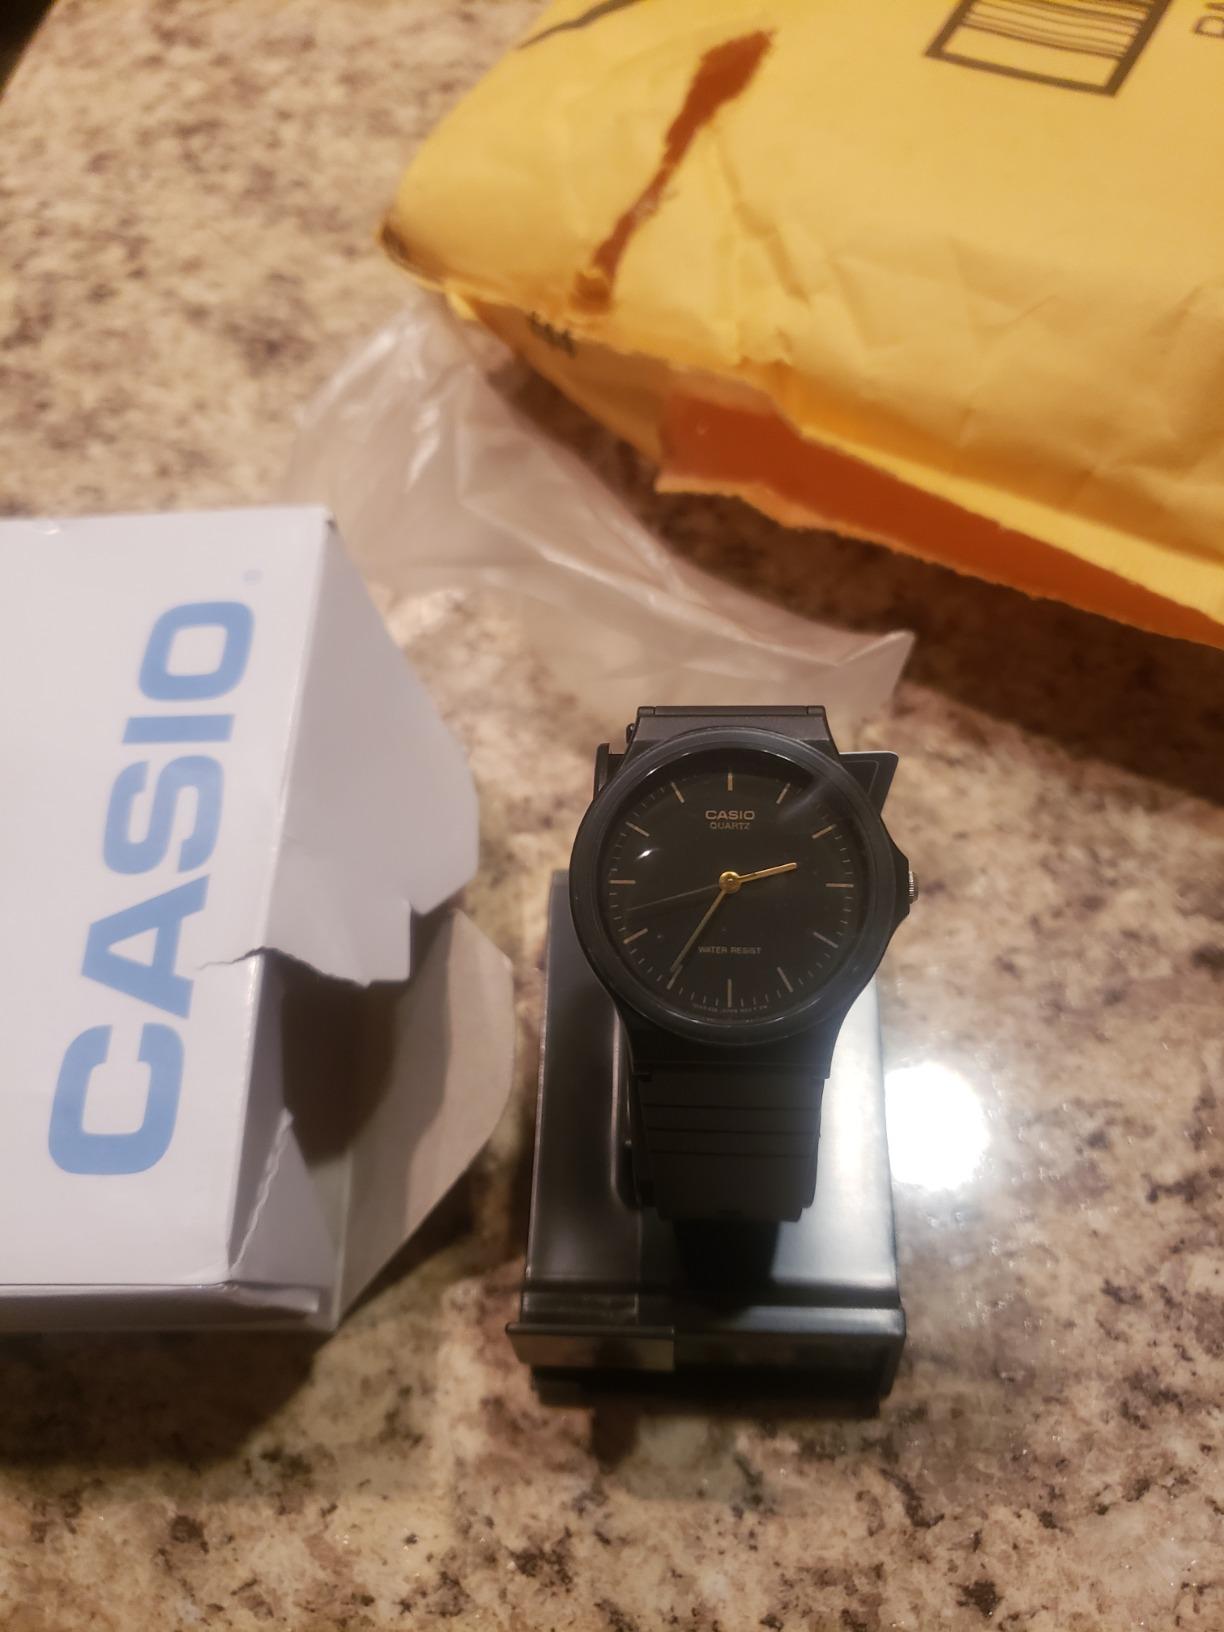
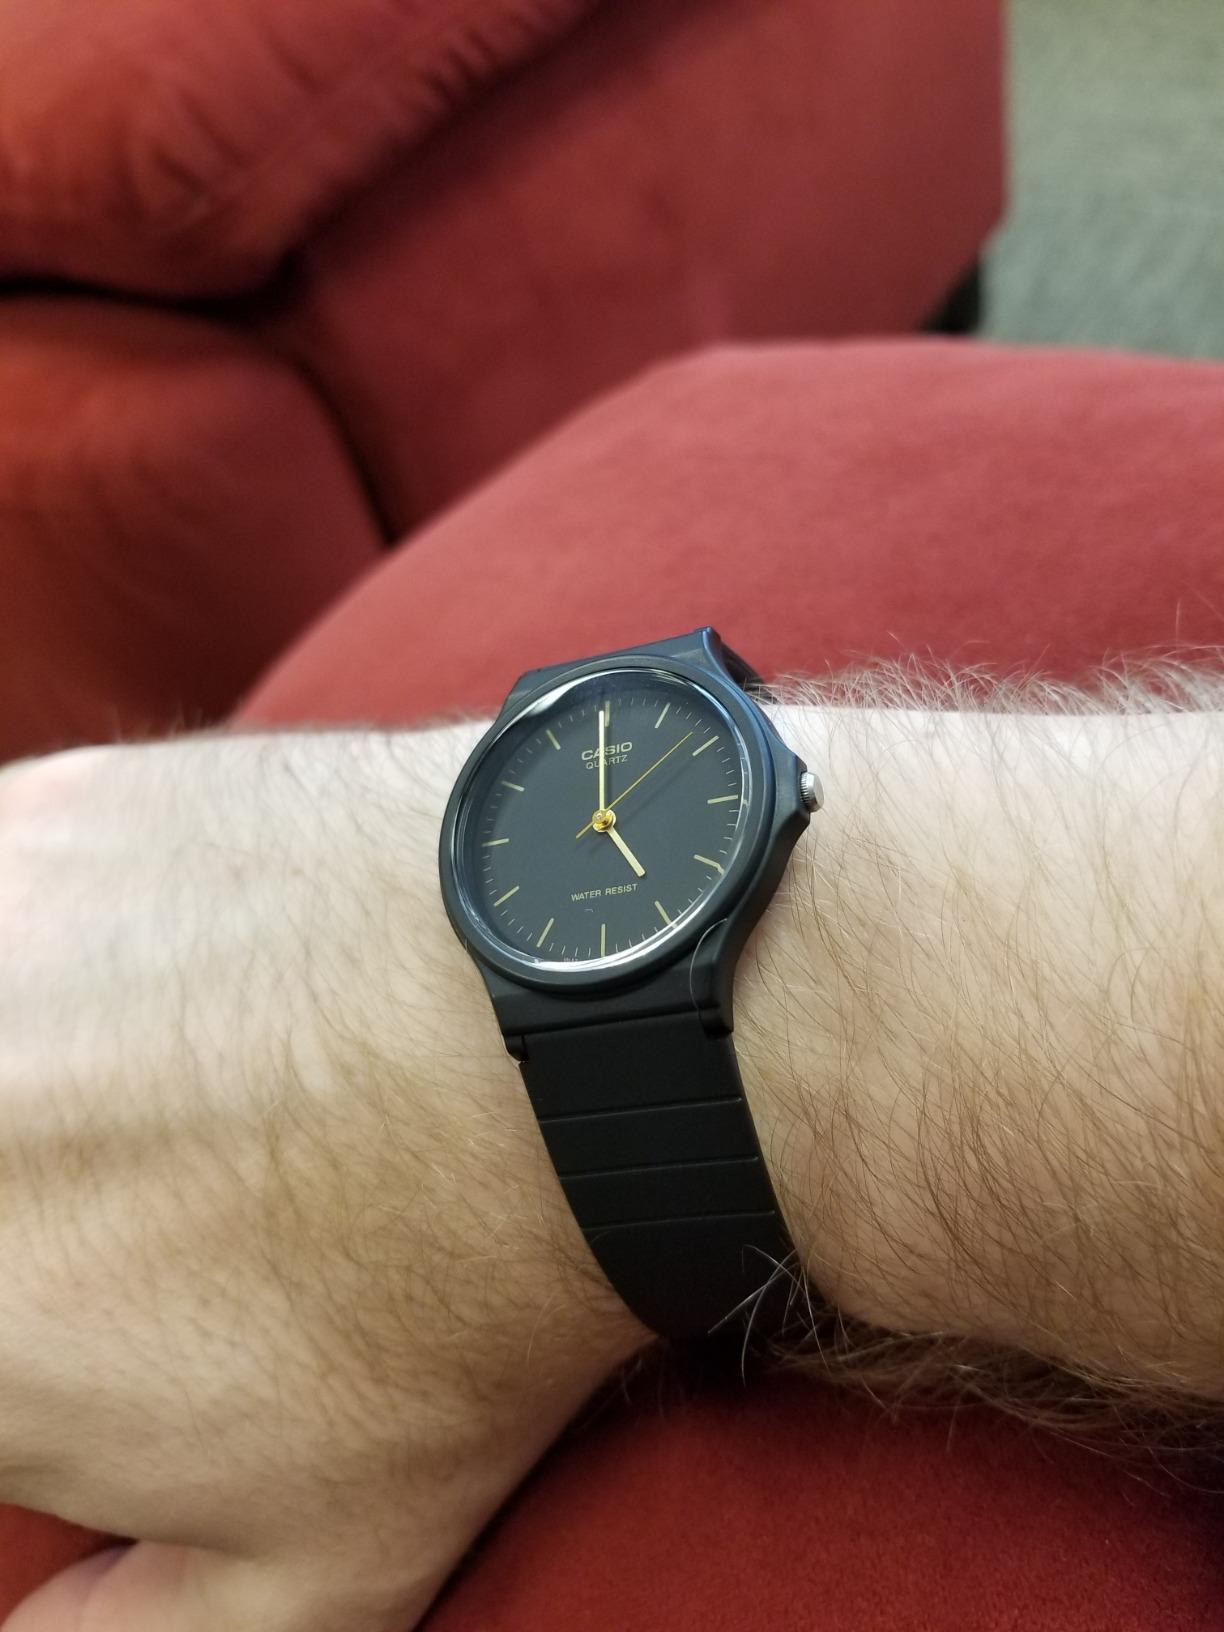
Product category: accessories_watch
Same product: yes